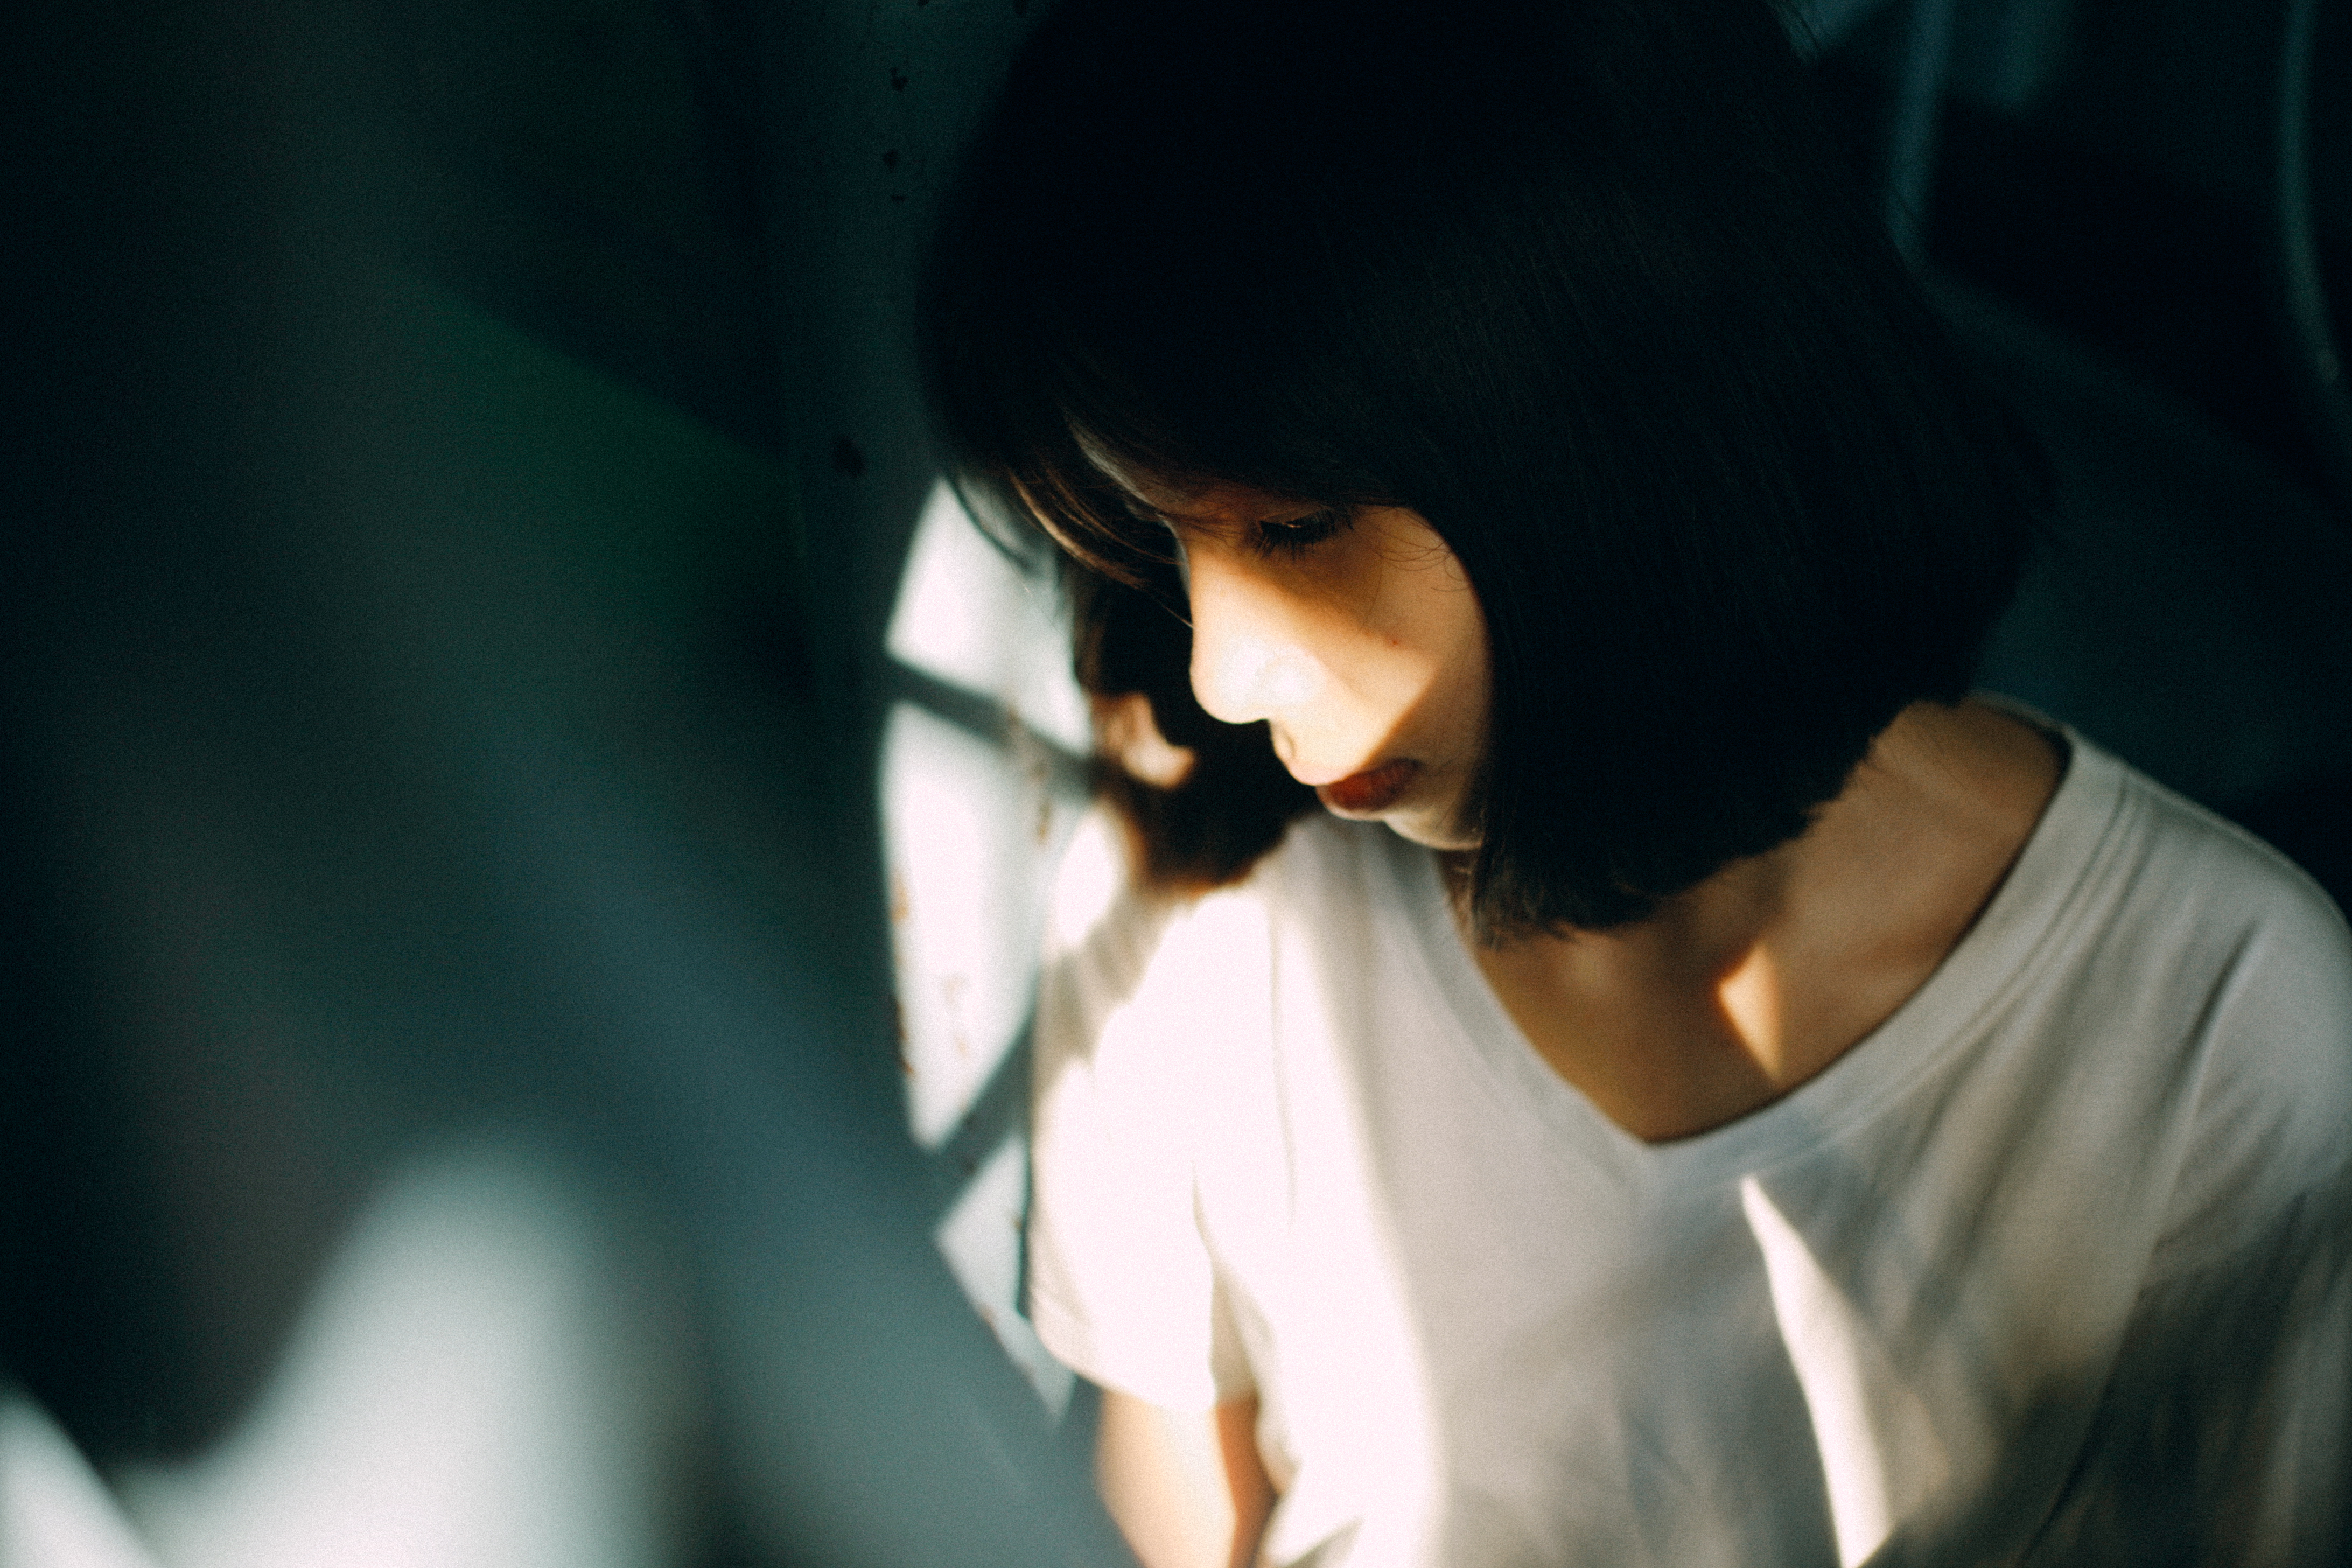
person, music, blur, girl, woman, model, color, darkness, pensive, black, close up, singing, light and shadow, interaction